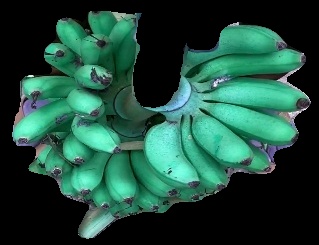
Variety: rasbale
Grade: grade1